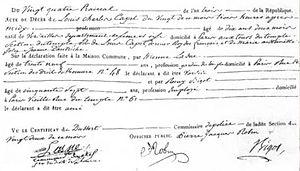
Acte de décès de Louis XVII à l'état civil de Paris en date du 24 prairial an III (12 juin 1795)
Les registres paroissiaux et d'état civil à Paris sont les documents qui contiennent les actes permettant d'établir la filiation des personnes nées, baptisées, mariées, décédées et inhumées à Paris, dans ses limites administratives qui ont évolué au cours du temps. La capitale disposait depuis au moins le XVIᵉ siècle d’un nombre extrêmement important de registres paroissiaux, du fait de sa taille et du nombre très élevé de paroisses.
Louis-Charles de France plus connu sous le nom de Louis XVII, né à Versailles le 27 mars 1785 et mort à Paris le 8 juin 1795, second fils de Louis XVI et de Marie-Antoinette, duc de Normandie, est titré dauphin de France à partir de 1789, puis prince royal de 1791 à 1792.